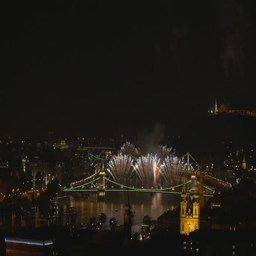
aerial footage shows day firework show the greatest national holiday for country